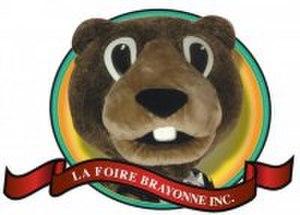
La Foire brayonne est un festival culturel qui a lieu chaque été, à Edmundston, au Nouveau-Brunswick depuis 1979. La Foire brayonne met en valeur la culture brayonne et est considérée comme un des grands festivals francophone au Canada atlantique. La 41e édition de la Foire Brayonne a eu lieu du 2 au 5 août 2019.